Canady Creative Arts Center

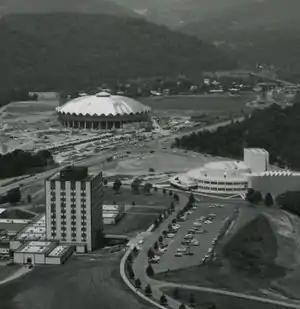

The West Virginia University Creative Arts Center opened in 1969 after the expansion of West Virginia University's Evansdale campus. Upon opening, the WVU schools of Theatre and Dance, Arts and Design, and Music were moved into the Creative Arts Center from their previous respective buildings.